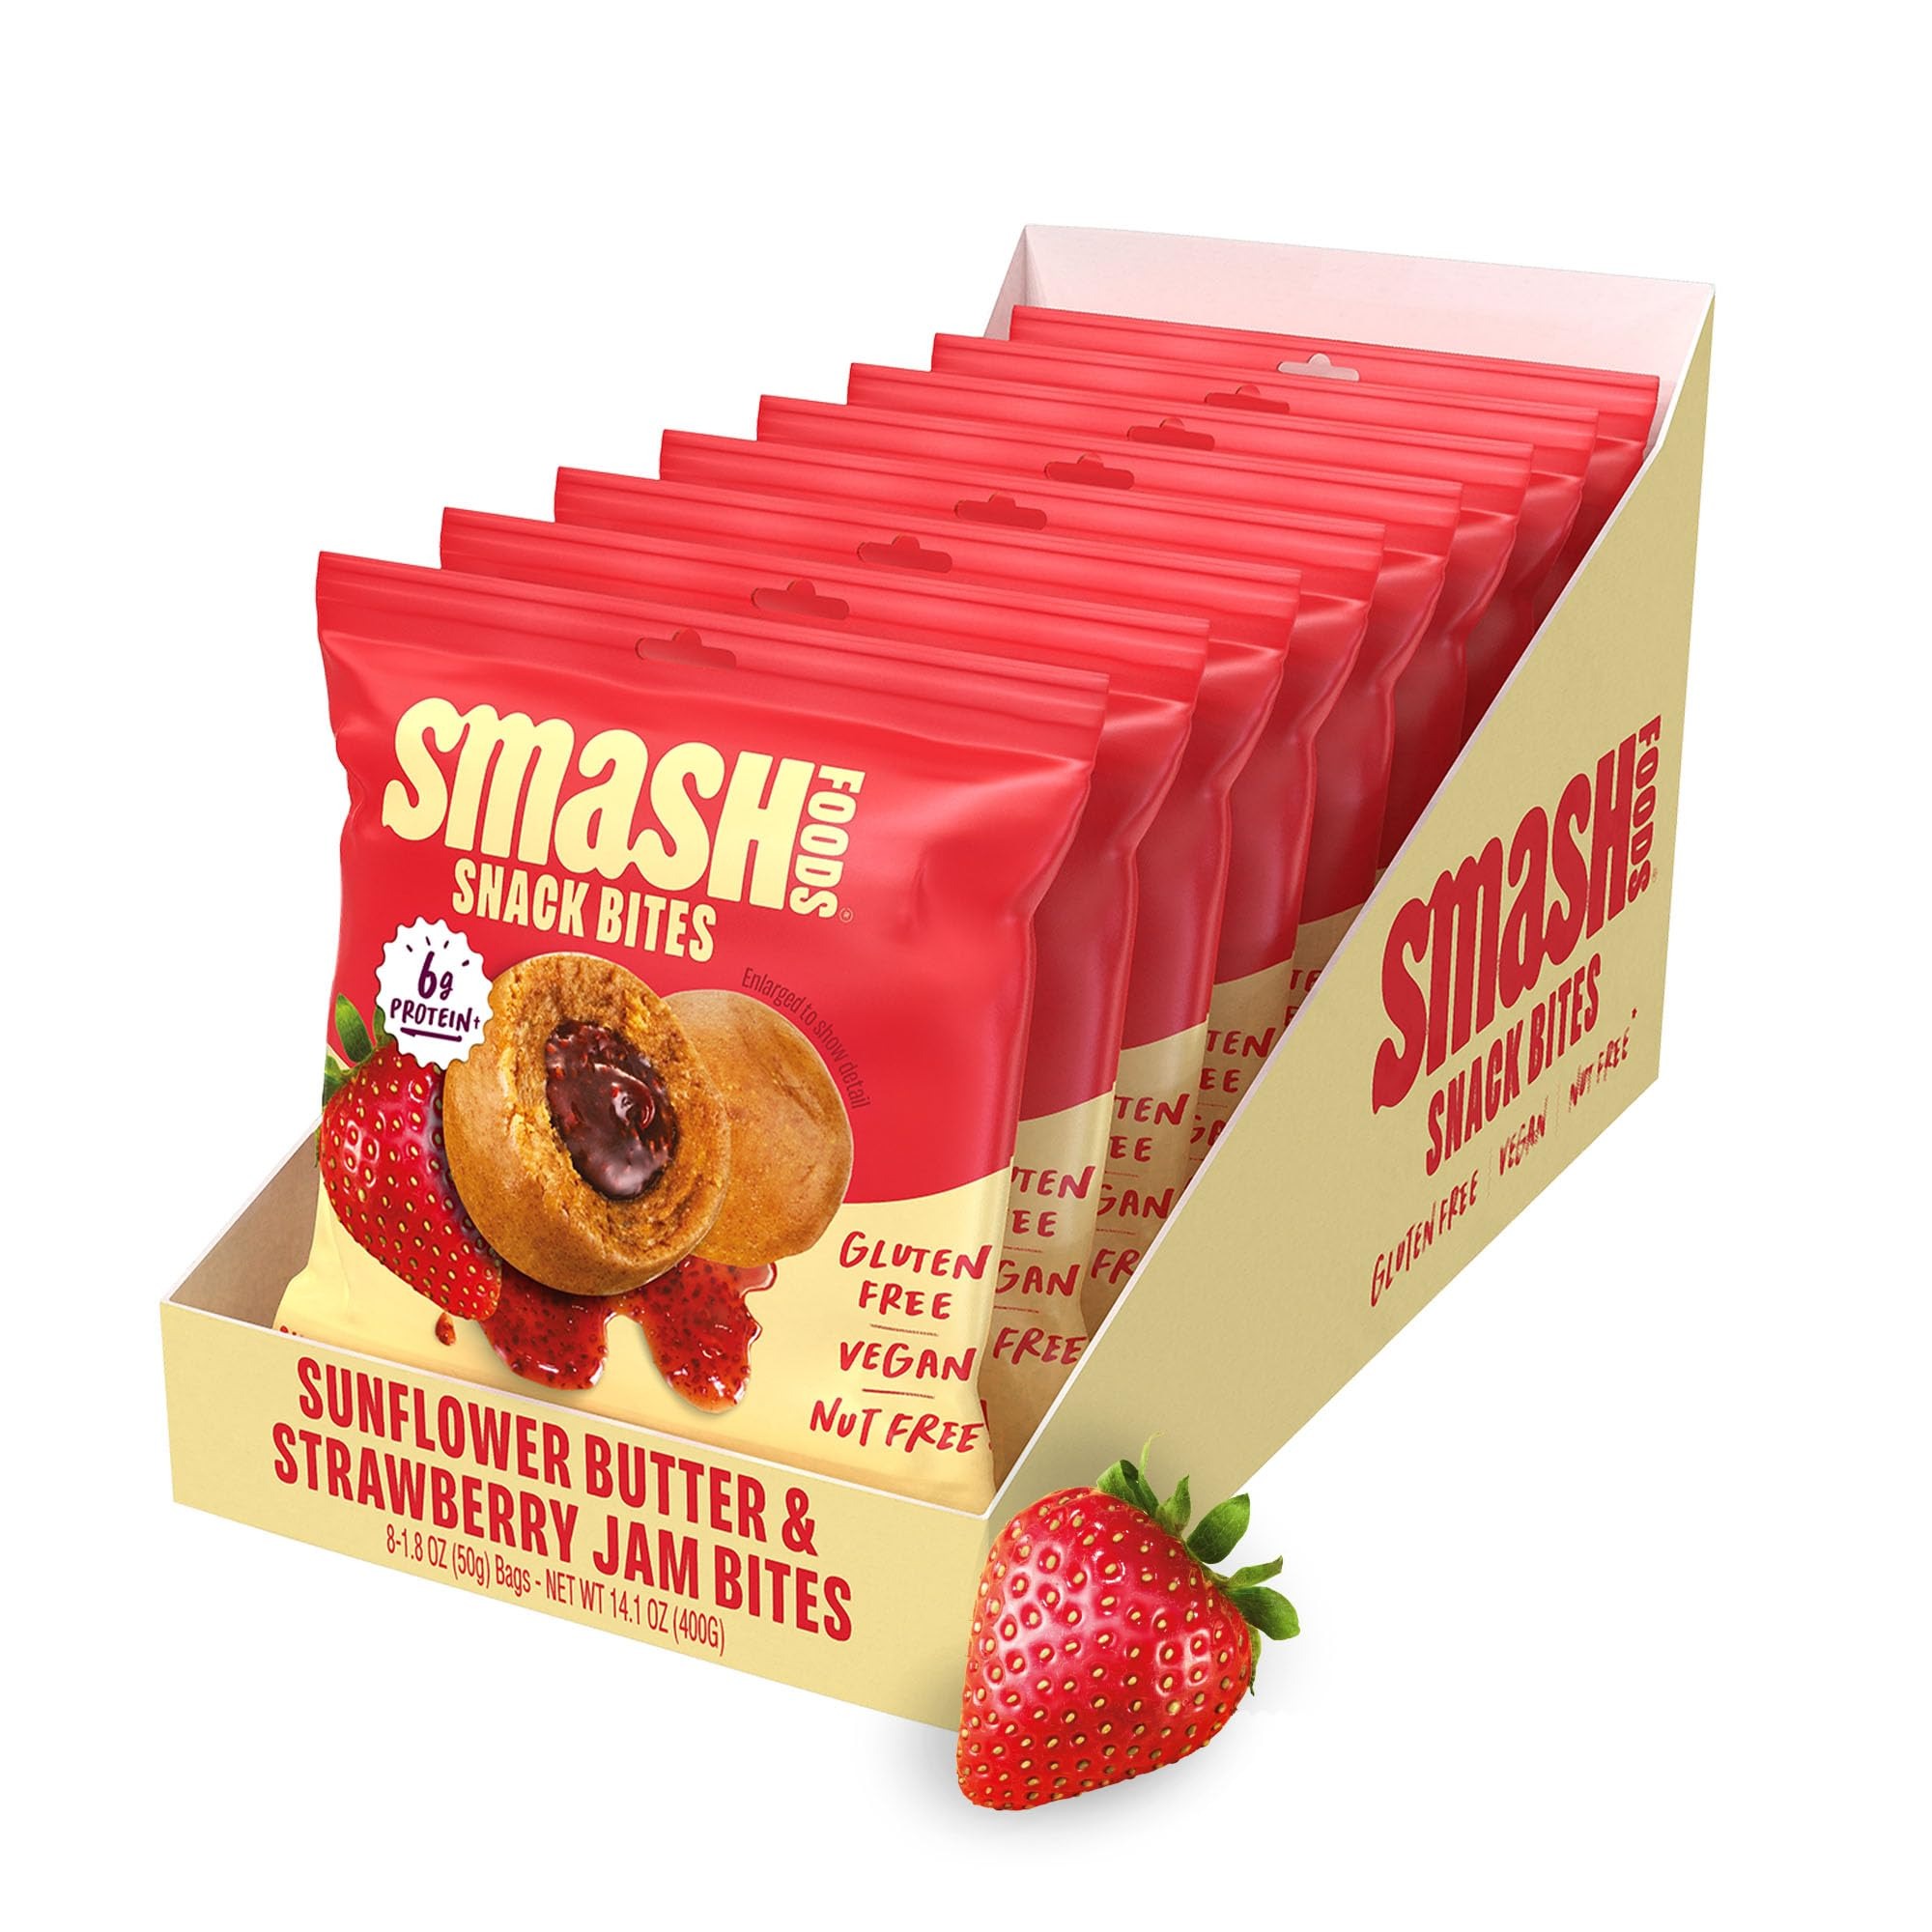
Item Name: Smash Foods Strawberry Energy Bites | 5 Gluten-Free Vegan Snack Balls with No Sugar Added | 6g Protein, Superfood Jam, Chia Seeds | On-the-Go Convenience | Sunflower Butter & Strawberry | 8 Packs
Bullet Point 1: NOSTALGIC PB&J FLAVOR: Relive the classic taste of peanut butter and jelly with our energy-packed Smash Bites, creamy seed butter balls stuffed with a burst of naturally sweet, superfood jam. No added sugar, just pure, delicious nostalgia.
Bullet Point 2: CLEAN, PLANT-BASED INGREDIENTS: Snack guilt-free with Smash Bites, made from a wholesome blend of sunflower seed butter, dates, chia seeds, and strawberries. These vegan bites are free from additives and preservatives, offering a naturally nutritious treat.
Bullet Point 3: PROTEIN-PACKED ENERGY BOOST: Stay energized throughout your day with 6g of plant-based protein per serving. Smash Bites are designed to provide a quick and satisfying energy boost, perfect for busy lifestyles.
Bullet Point 4: SATISFYINGLY FILLING: Enjoy a balanced snack that keeps you full and satisfied. The combination of rich seed butter, superfood jam, and protein offers a wholesome and filling snack, ideal for curbing hunger on the go.
Bullet Point 5: CONVENIENT & PORTABLE: Whether you're at work, traveling, or packing a lunch box, Smash Bites are the perfect on-the-go snack. Compact and easy to carry, these PB&J bites offer convenience without compromising on taste or nutrition.
Product Description: Our superfood bites are bursting with the Nut Butter + Jam flavor your family wants – in a snackable, craveable, protein-packed ball of fun. Nothing weird, just super[natural] ingredients.
Value: 8.0
Unit: Count

Price: 27.99